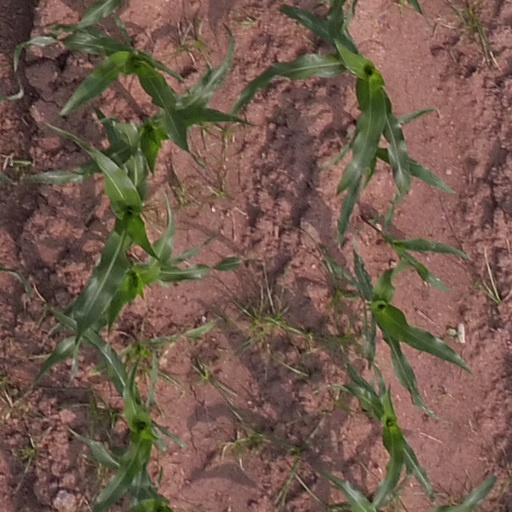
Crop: maize; corn